History of Albany, New York (1784–1860)

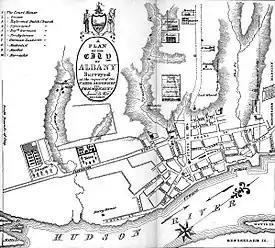
1790 map of Albany by Simeon De Witt

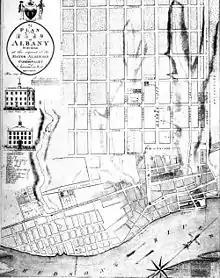
Albany's 1794 plan for future street grid, by Simeon De Witt

After the American Revolution, Albany began to grow both physically and commercially, but also culturally. The first post office in Albany was established in 1784 on the east side of Broadway, north of Maiden Lane. In 1785 the Common Council ordered to change the names of any streets that seemed to "savor of the English rule" and Fort Frederick was demolished, which allowed for further expansion of the city to the west. Also in 1785, the sloop "Experiment" left Albany for China, being only the second American ship to go to China, and the first expressly built for that purpose. A regular schedule of comedic acts were performed for several months in 1786, the first time comedians performed in Albany. John Lansing Jr. became mayor in that year as well.